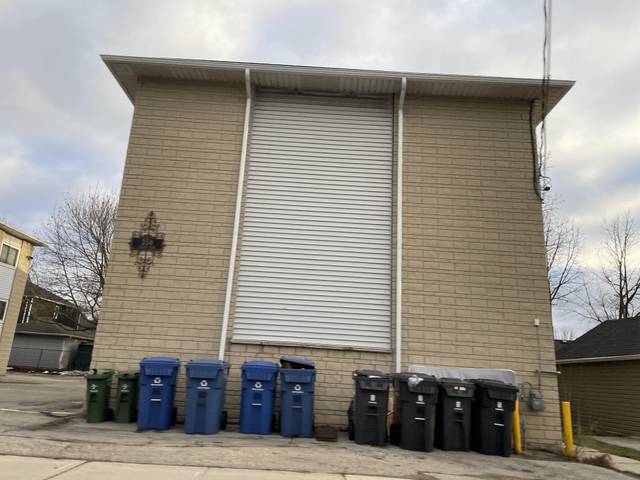
Region: Canada
Coordinates: 43.539, -80.266